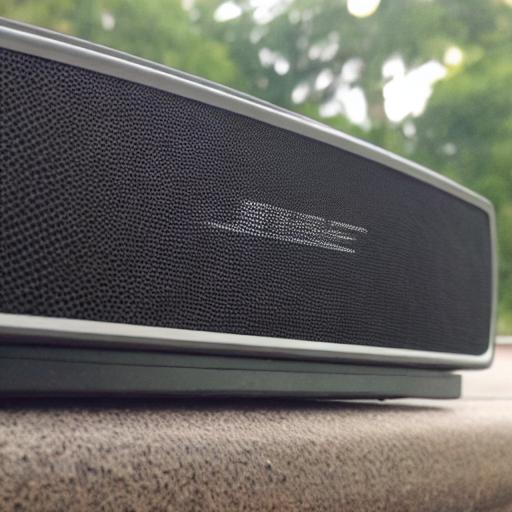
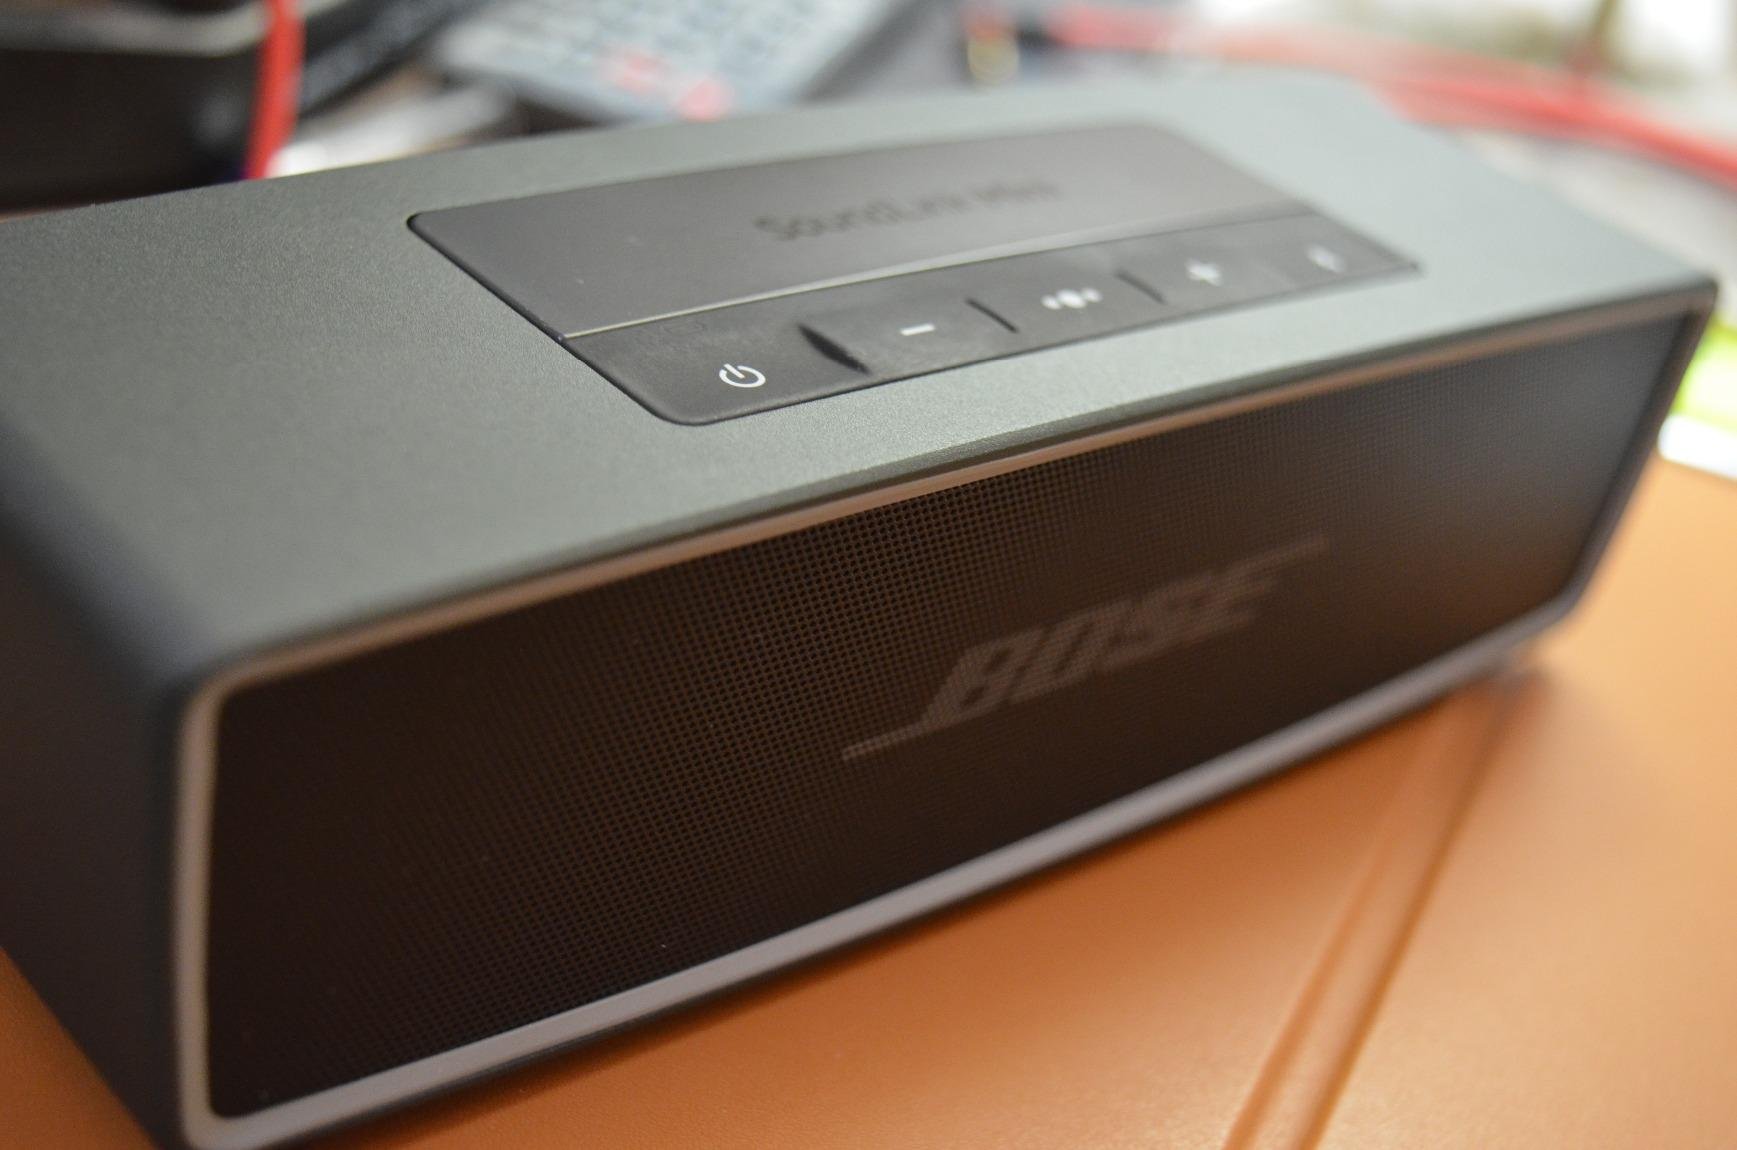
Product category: speaker
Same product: no